Gaël Suter

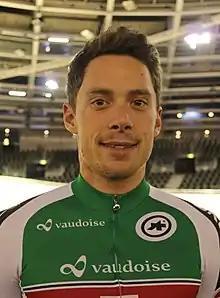
Gaël Suter (2017)

Gaël Suter (born 23 March 1992) is a Swiss professional racing cyclist. He rode at the 2015 UCI Track Cycling World Championships. He won the gold medal in the scratch race at the 2016 UEC European Track Championships.